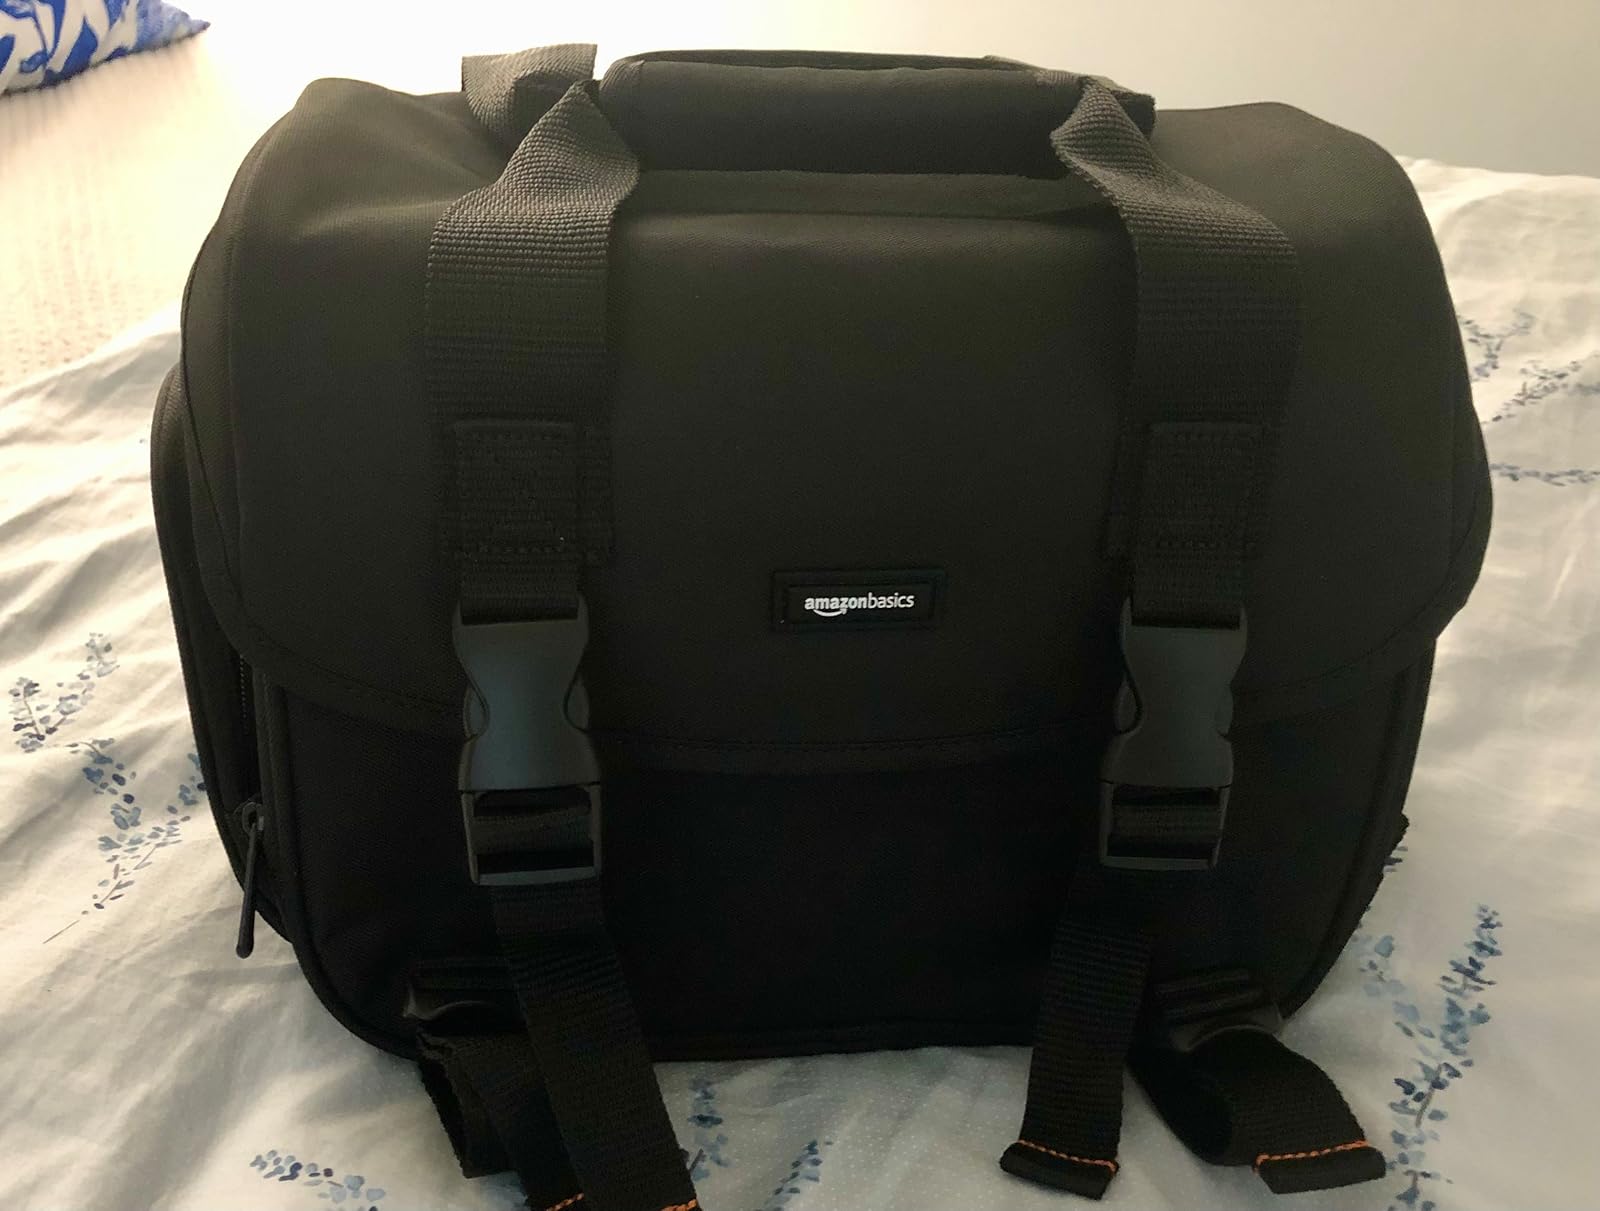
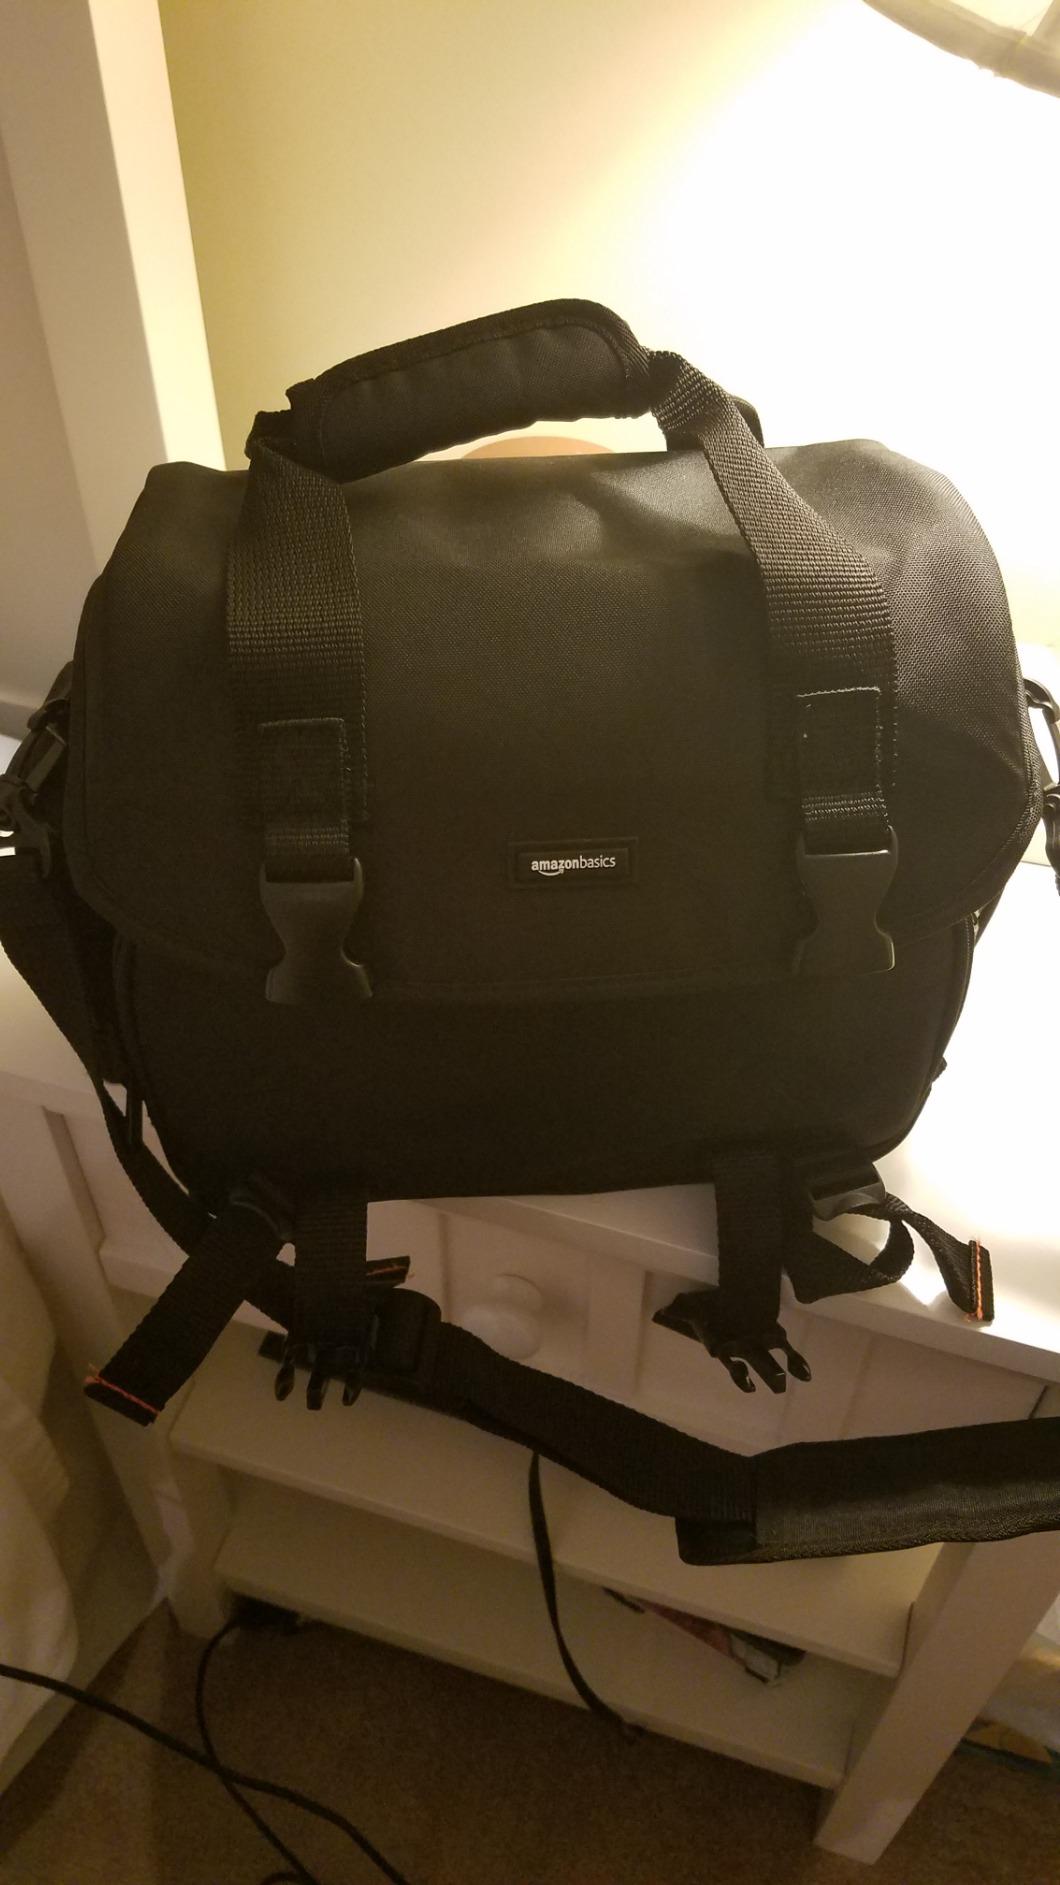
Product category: bag
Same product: yes